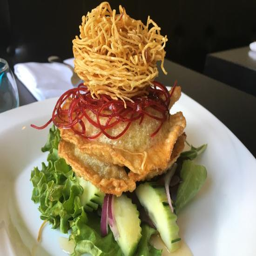
industry : restaurant under the concept